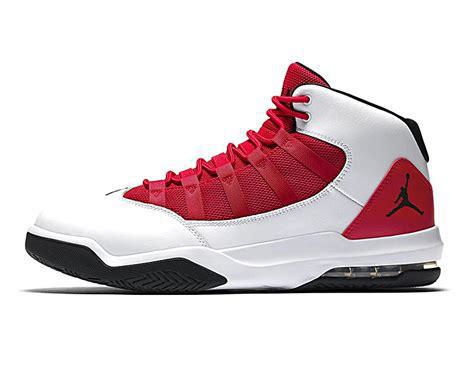
Brand: Jordan
Model: Max Aura 5